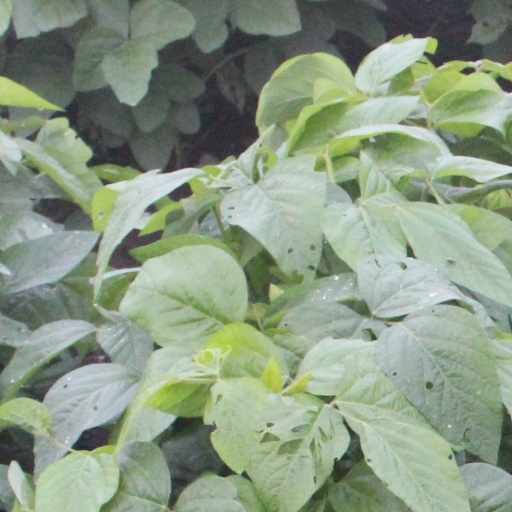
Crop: soybean